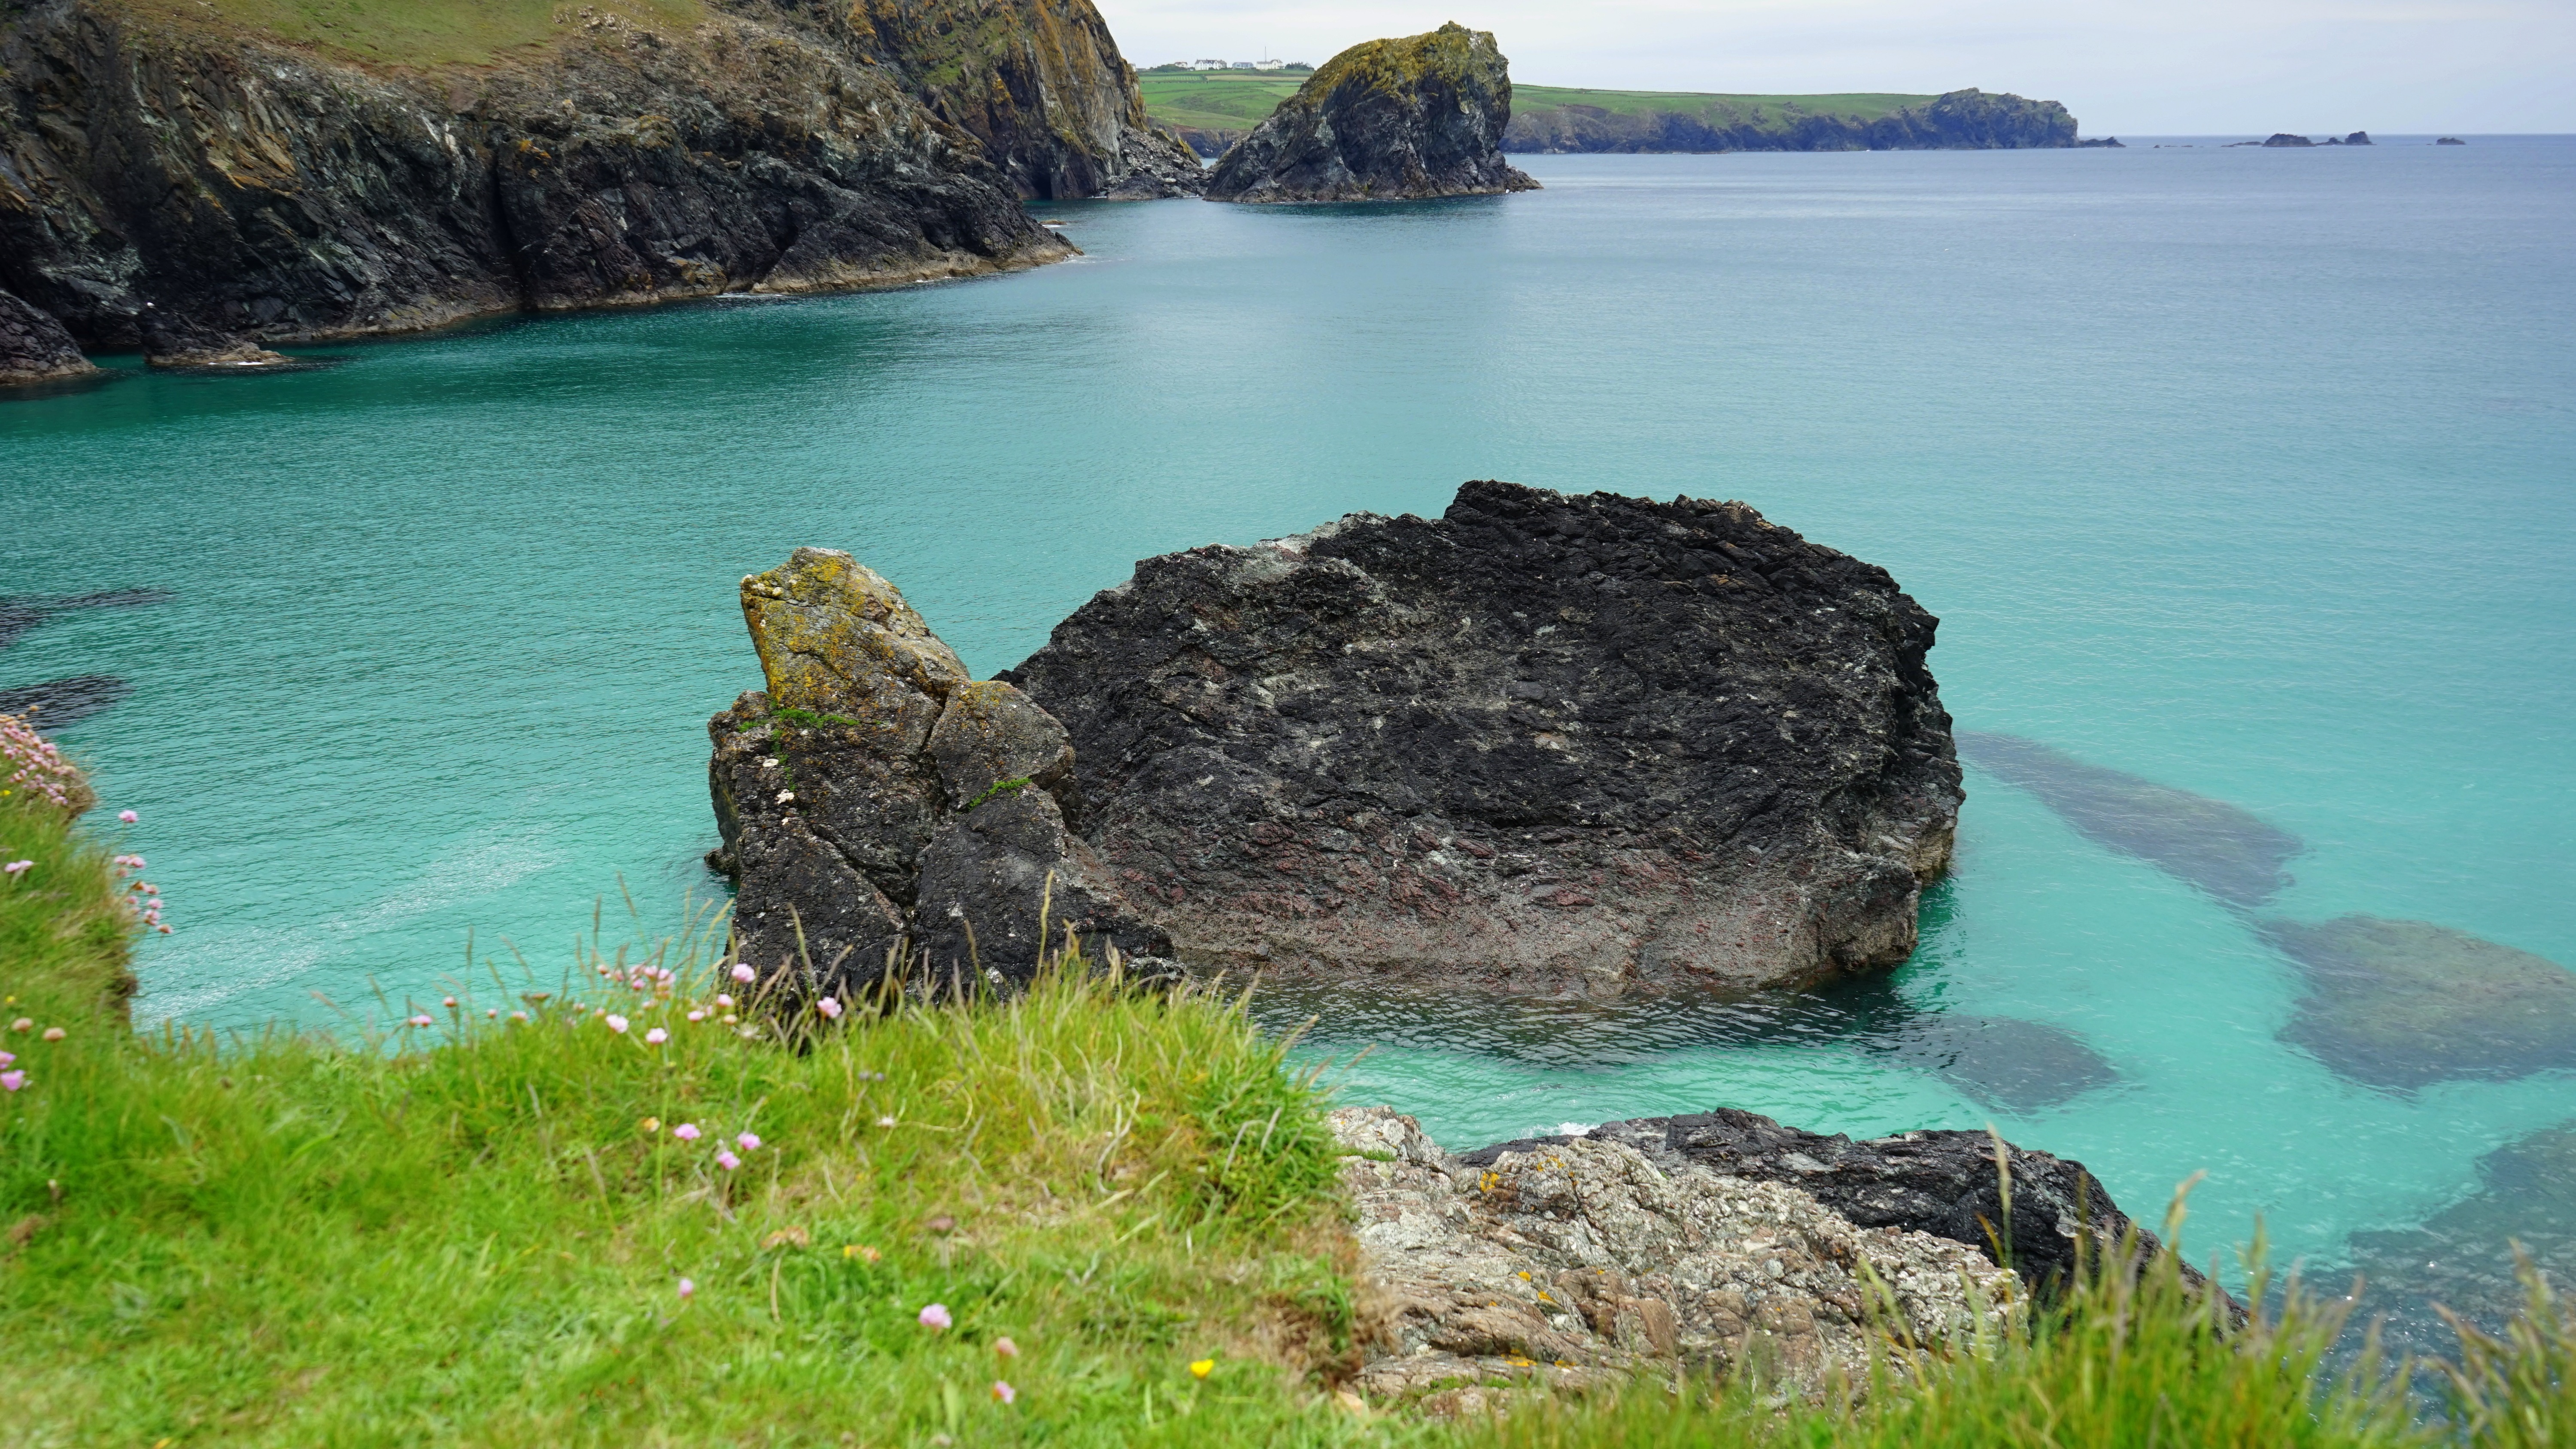
beach, landscape, sea, coast, water, nature, outdoor, sand, rock, ocean, sky, sunshine, sunset, sunlight, shore, wave, summer, vacation, travel, coastline, cliff, seaside, idyllic, surf, cove, relax, paradise, tranquil, scenic, peaceful, seascape, scenery, holiday, bay, island, blue, tourism, terrain, body of water, ocean wave, rocks, uk, england, sunny, relaxation, scene, cornwall, cape, destination, islet, landform, beach sand, geographical feature